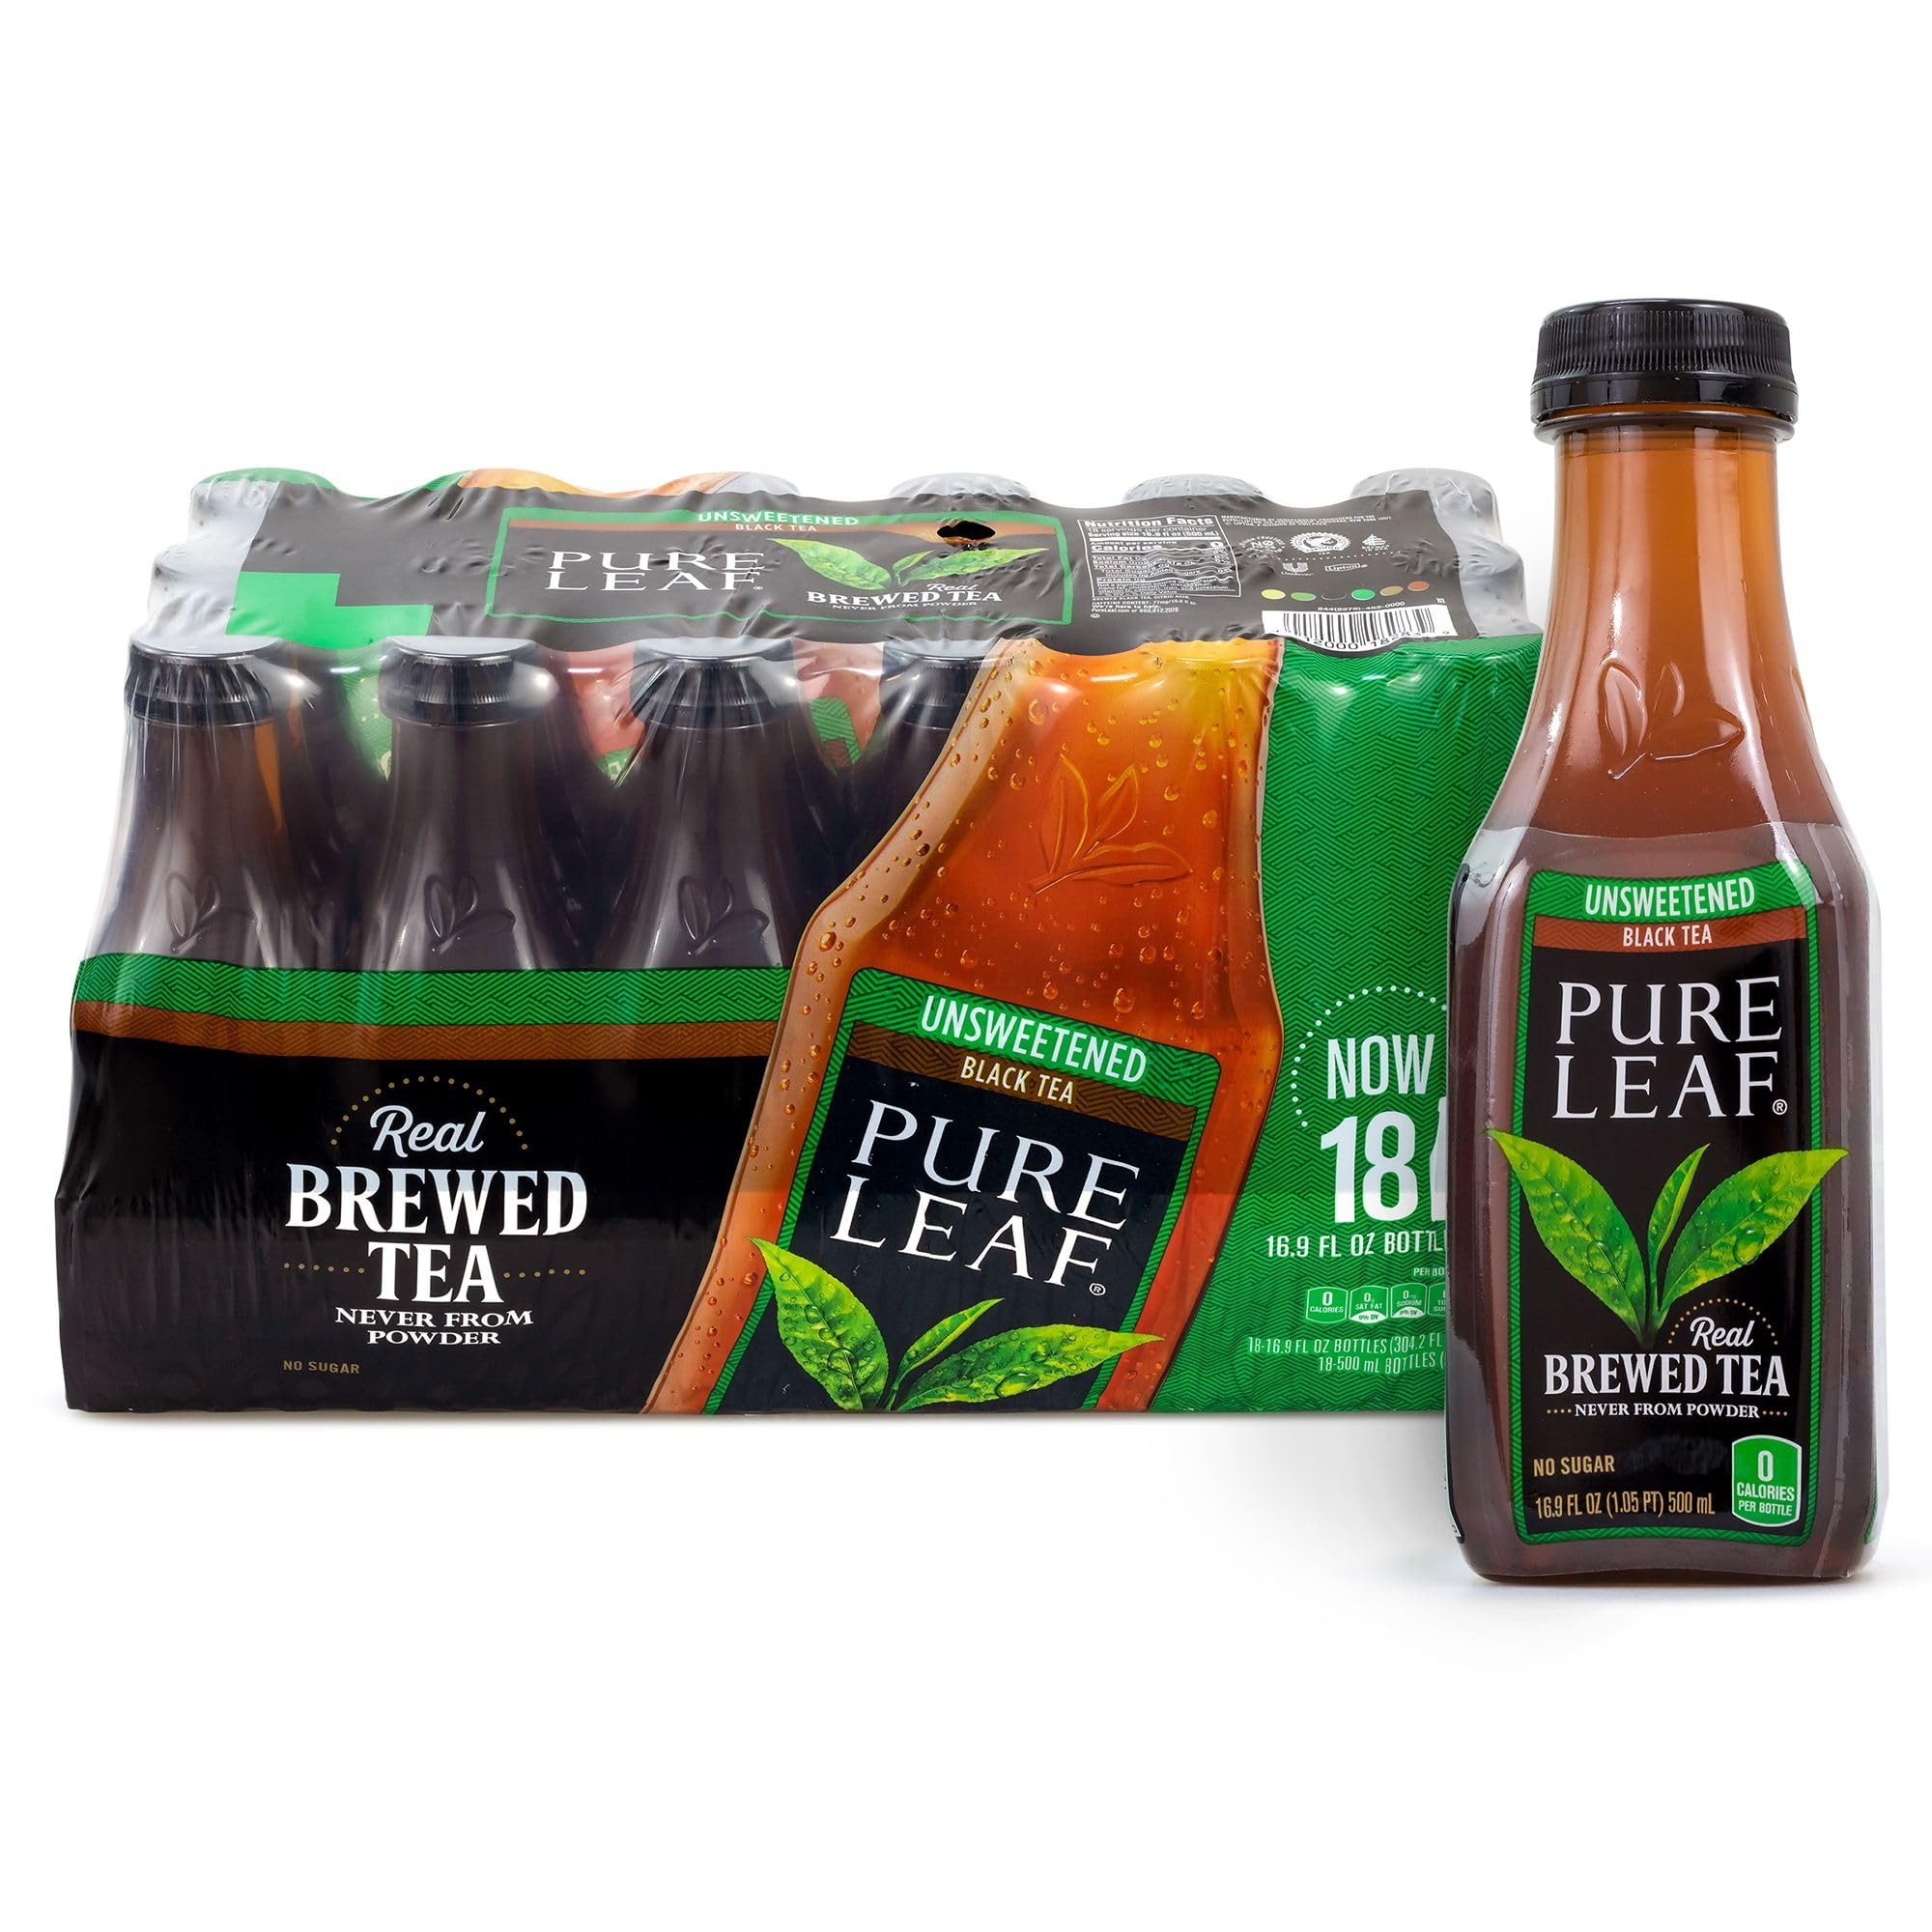
Item Name: Lipton Pure Leaf Unsweetened Iced Black Tea 18 pk. 16.9 oz.
Product Description: teas
Value: 304.2
Unit: Fl Oz

Price: 27.29